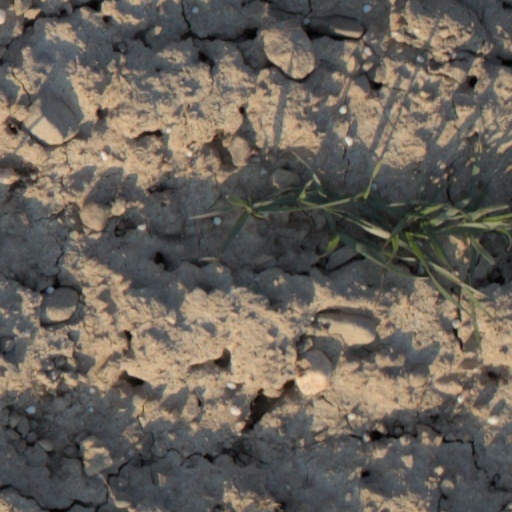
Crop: wheat